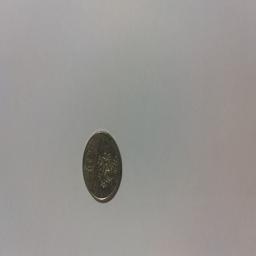
Label: 1_New_Back